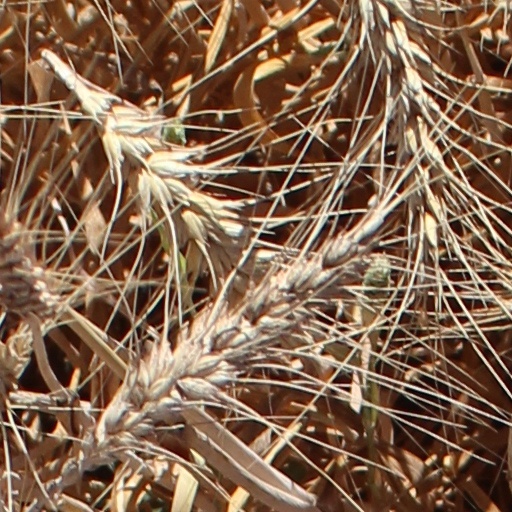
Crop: wheat